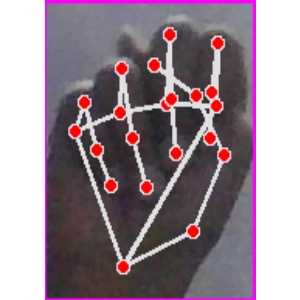
अक्षर: न